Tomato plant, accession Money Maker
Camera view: vertical (180 deg); turntable rotation: 0 degrees
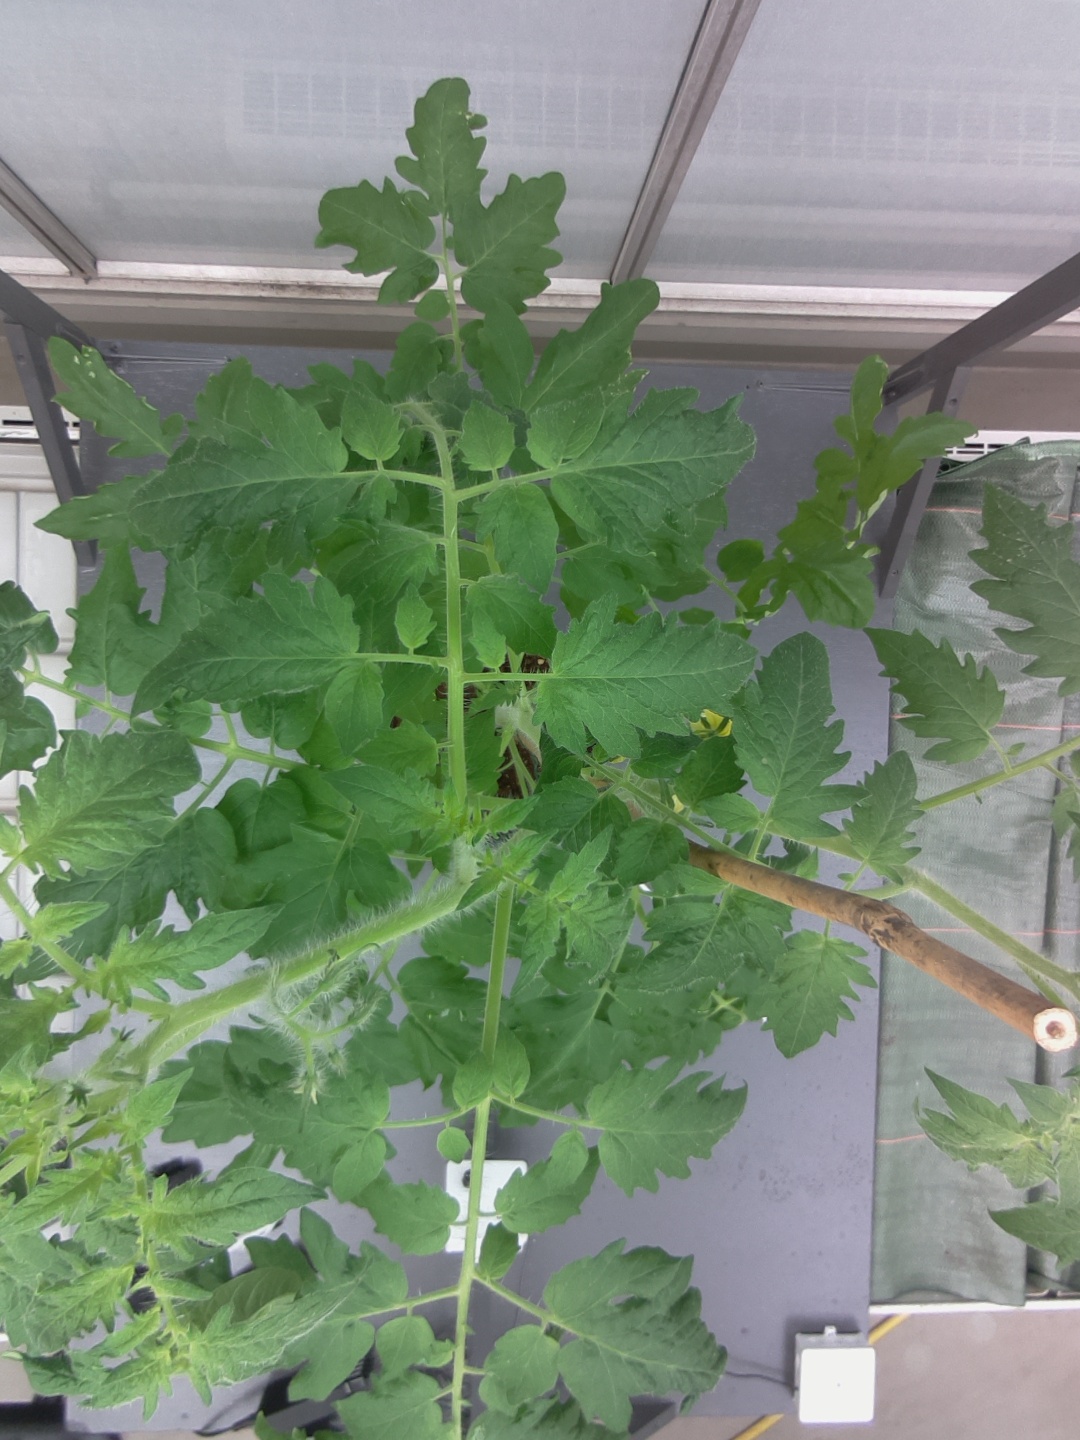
BBCH growth stage 64: 40%-50% of flowers open